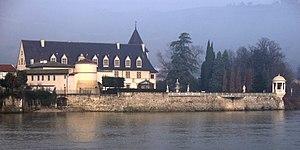
Château d'Ampuis à Ampuis dans le Rhône.
Le château d'Ampuis est une ancienne maison forte, mentionnée dès le XIVᵉ siècle, très remanié au XVIIIᵉ siècle qui se dresse sur la commune d'Ampuis dans le département du Rhône en région Auvergne-Rhône-Alpes.
Ampuis est une commune française située dans le département du Rhône, en région Auvergne-Rhône-Alpes.